Sky position (RA, Dec in degrees): 242.113, 5.262
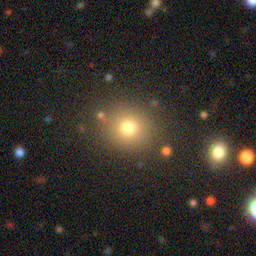
Galaxy morphology: Round Smooth Galaxies